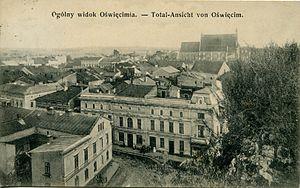
Oświęcim est une ville du sud de la Pologne d'environ 41 000 habitants et située à environ 60 km à l'ouest de Cracovie, dans la voïvodie de Petite-Pologne, près de sa frontière avec la Silésie.